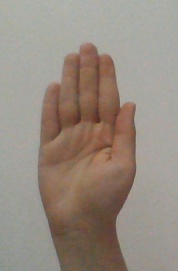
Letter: seen